Copley Square

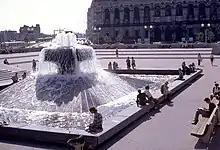
Fountain in Copley Square, c. 1970

In 1966, a proposal by the Watertown, Massachusetts, landscape design firm Sasaki, Dawson, DeMay was selected from 188 entrants in a national competition sponsored by the city and private development concerns. The design centered on a sunken terraced plaza, intended to separate the pedestrian from the noise and bustle of the surrounding streets, but it also isolated the square from the community. As the architecture critic Robert Campbell noted, "From the day it opened, it didn't work".